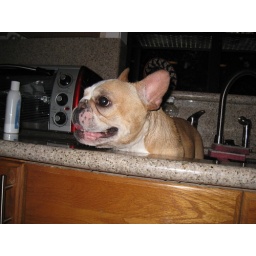
Ajax in kitchen sink